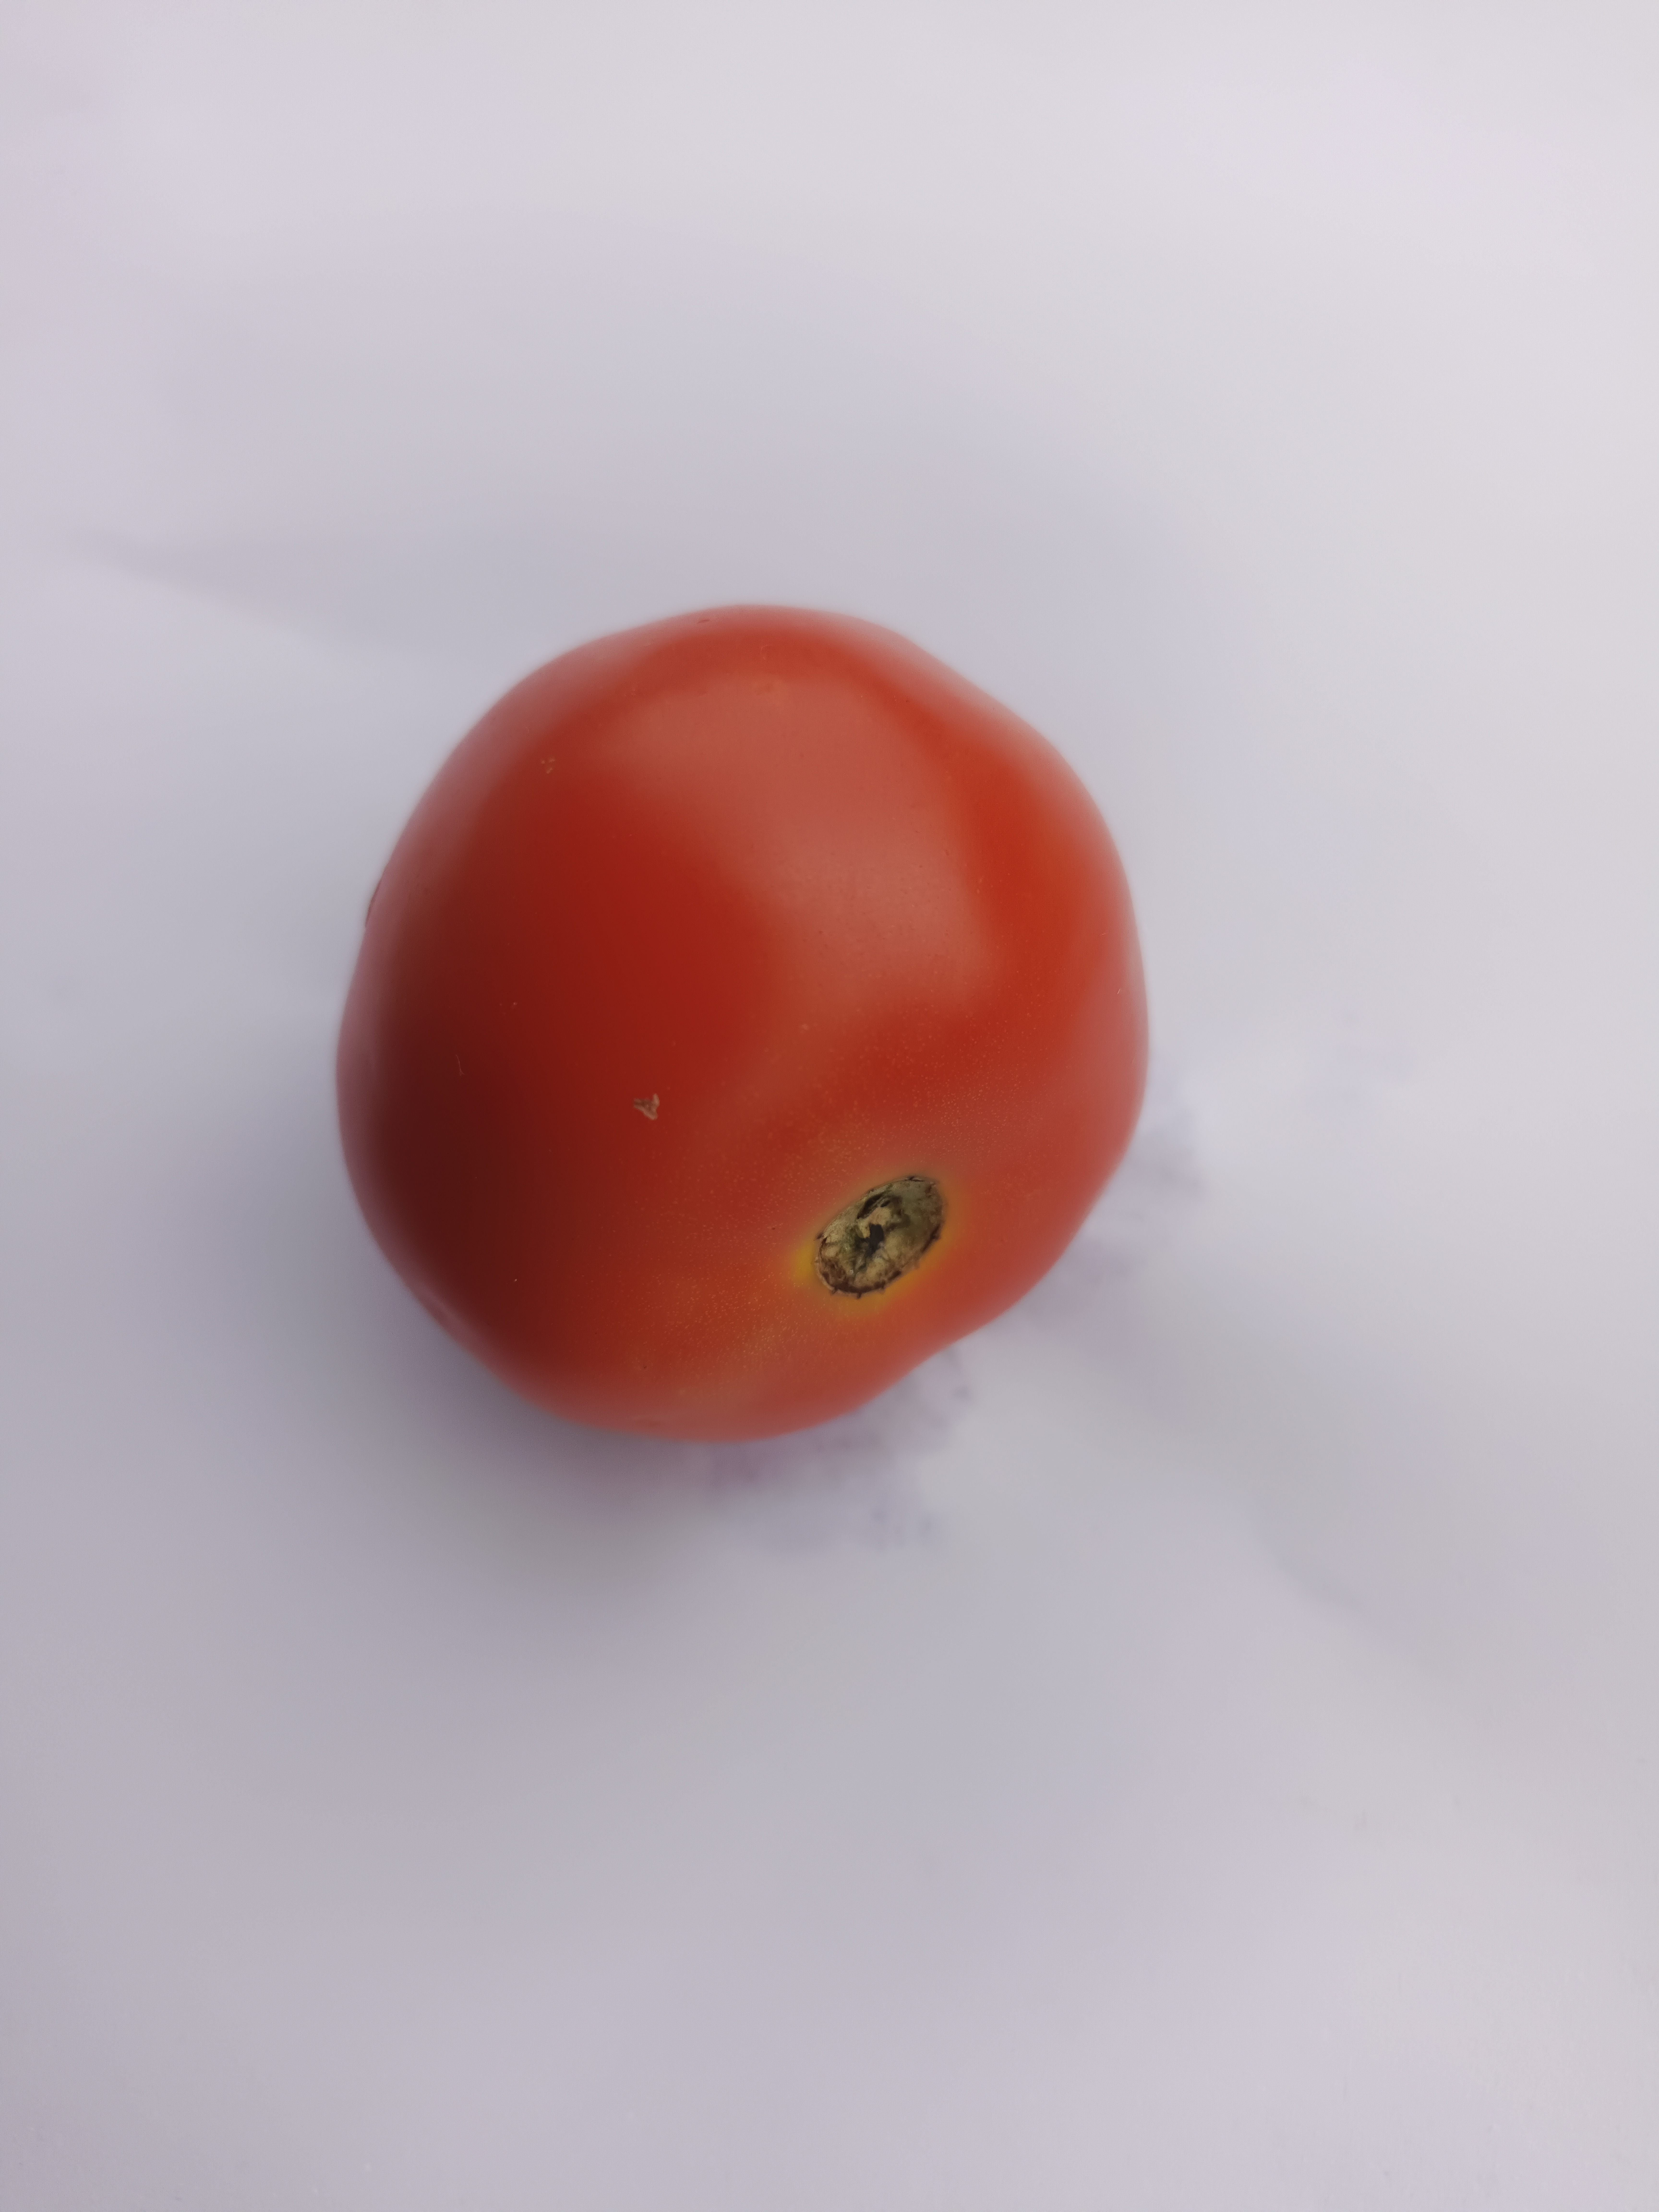
Label: Solanum Iycopersicum